Question: Please indicate a possible affordance area of bicycle that can be used for sitting
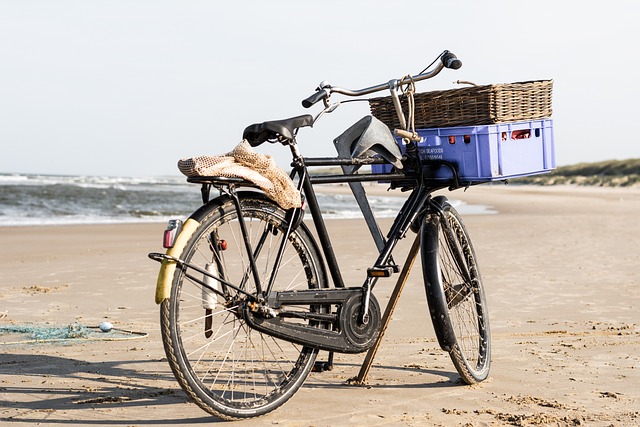
Answer: [239.5, 113, 316.5, 145]